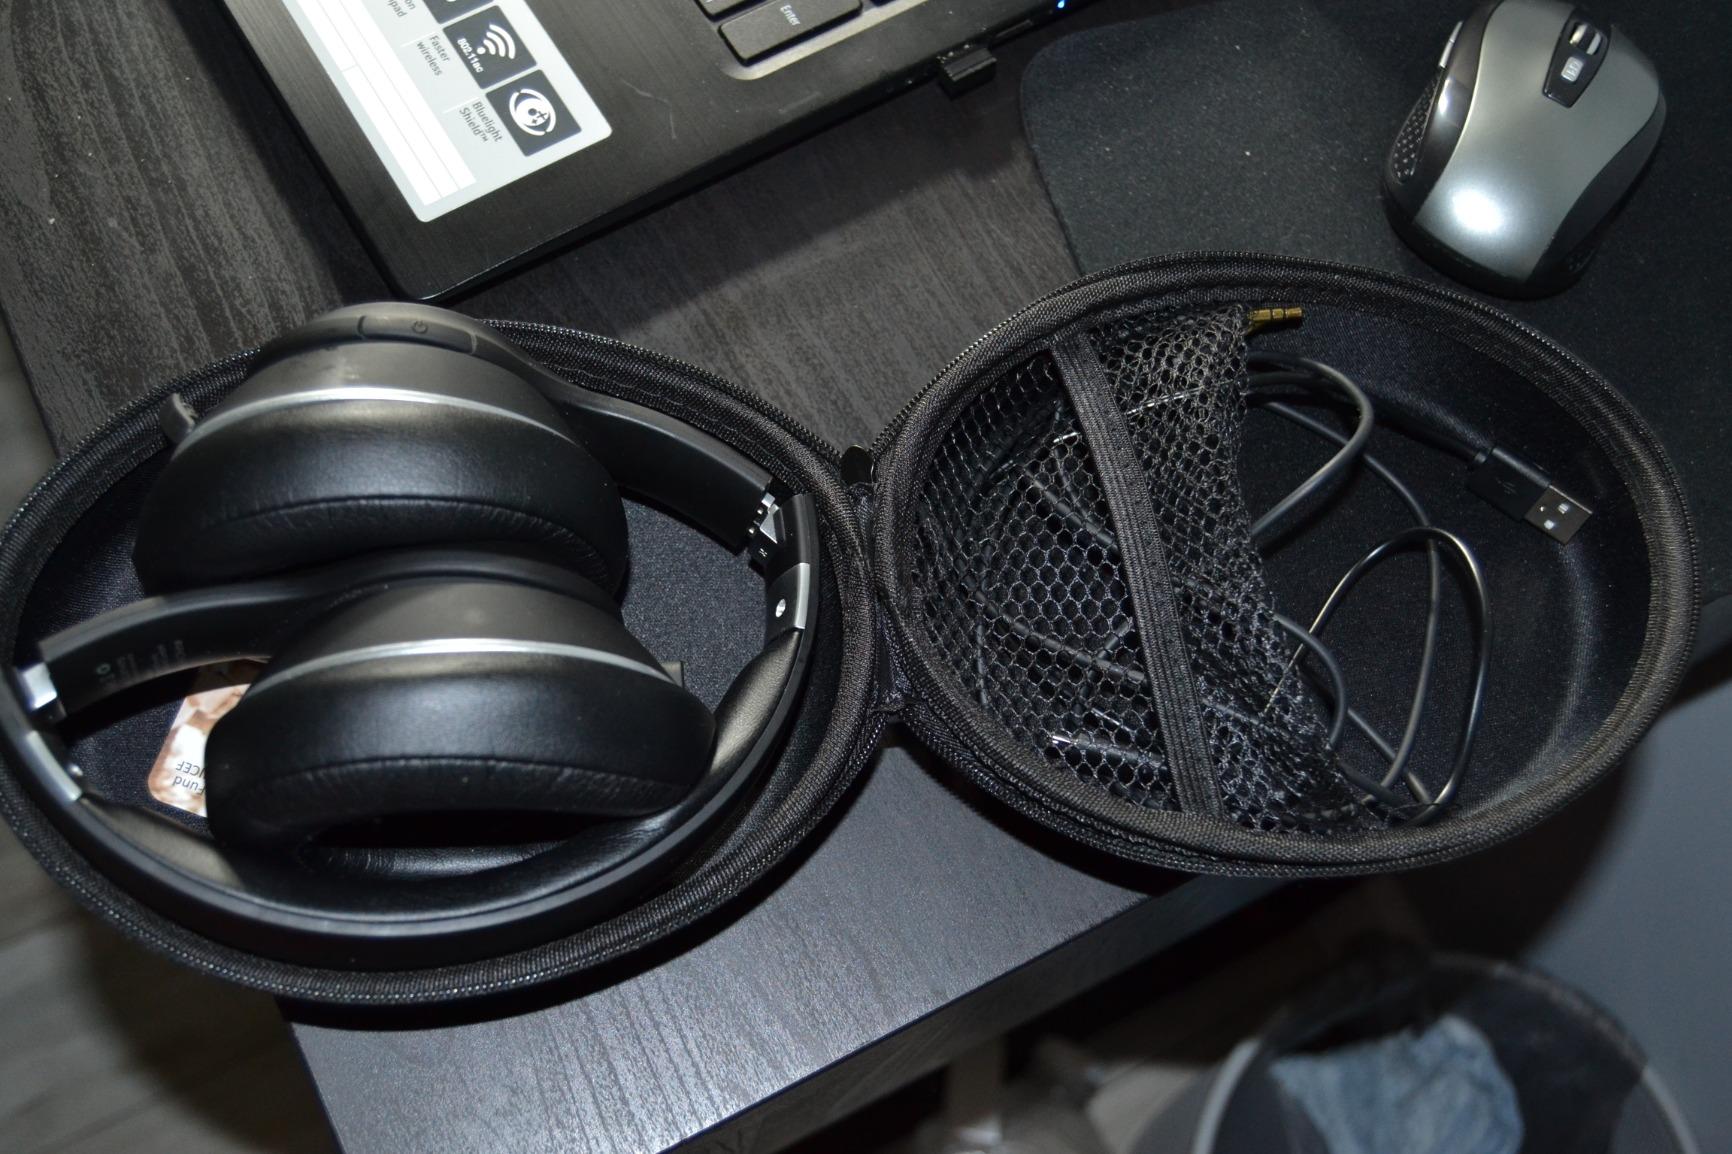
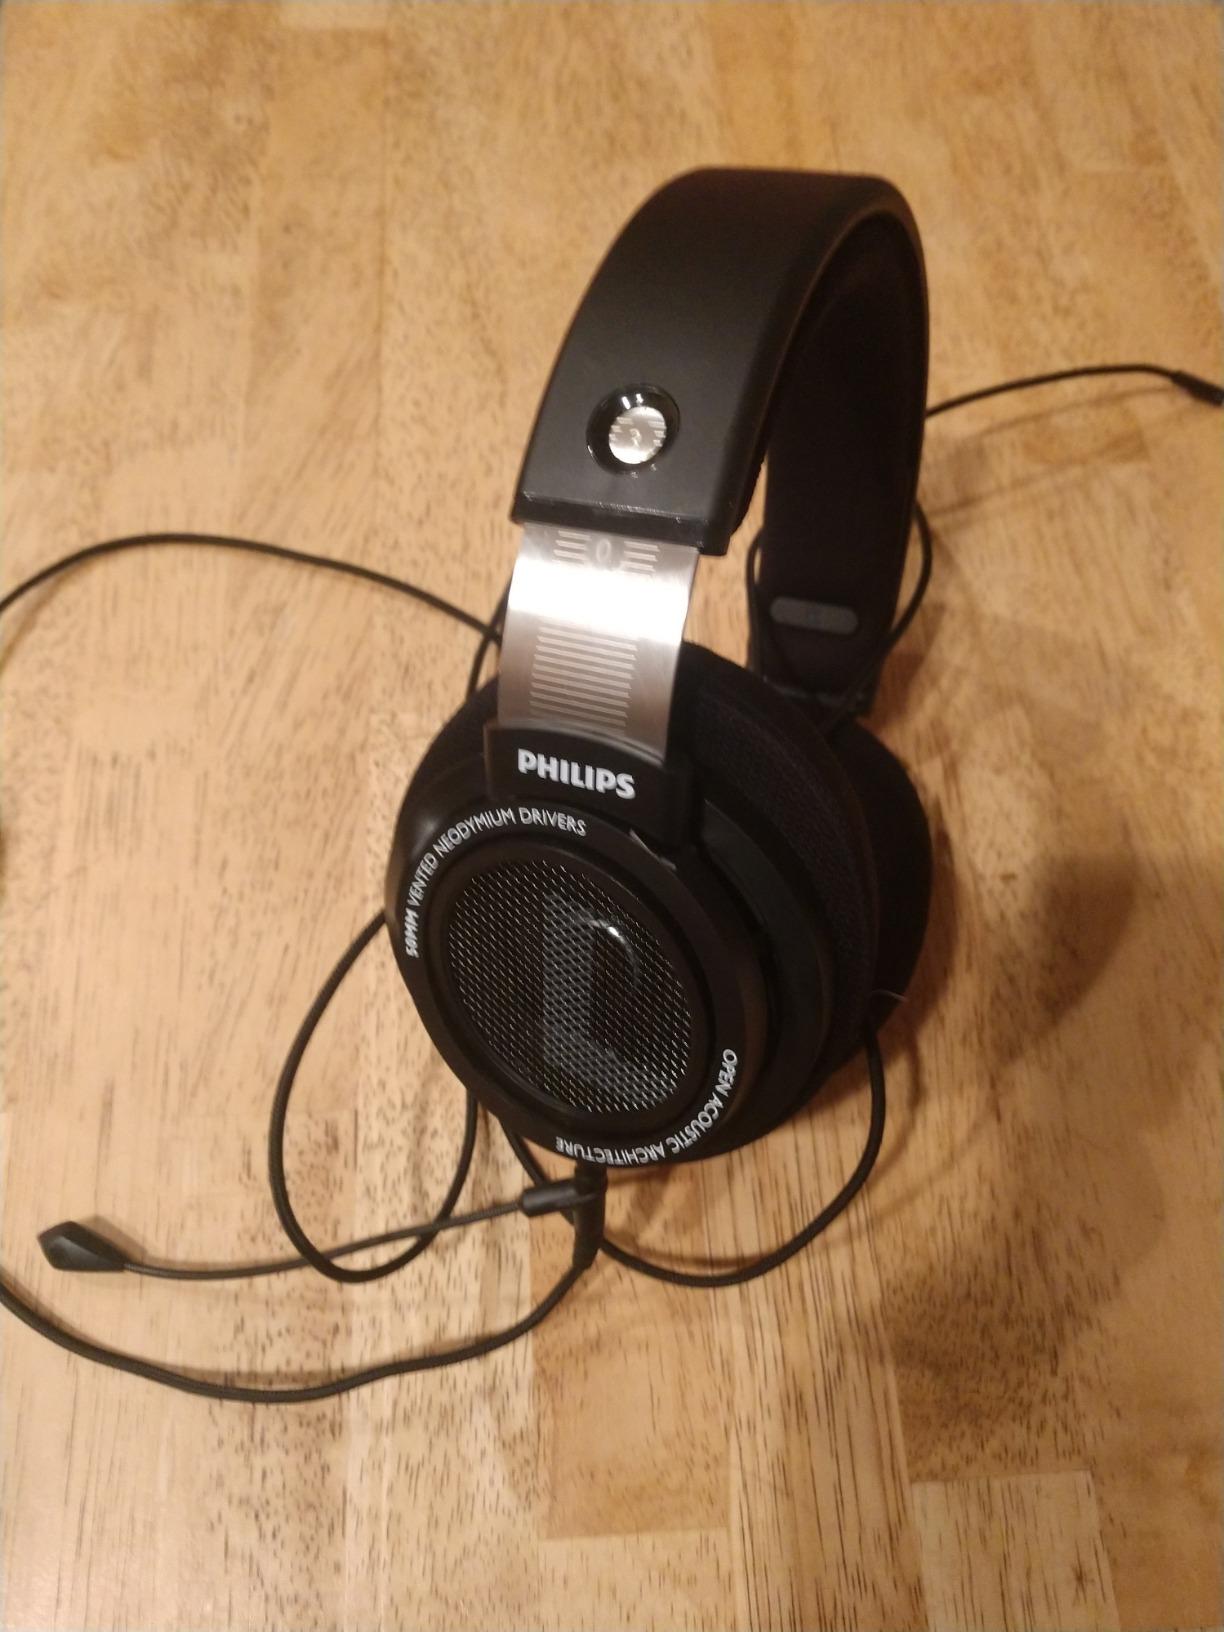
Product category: headphones
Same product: no